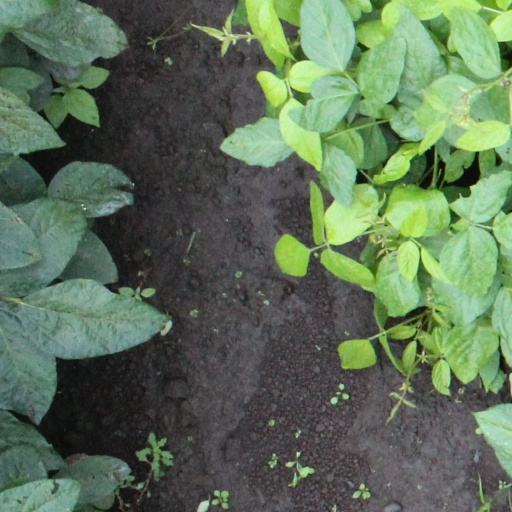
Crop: soybean